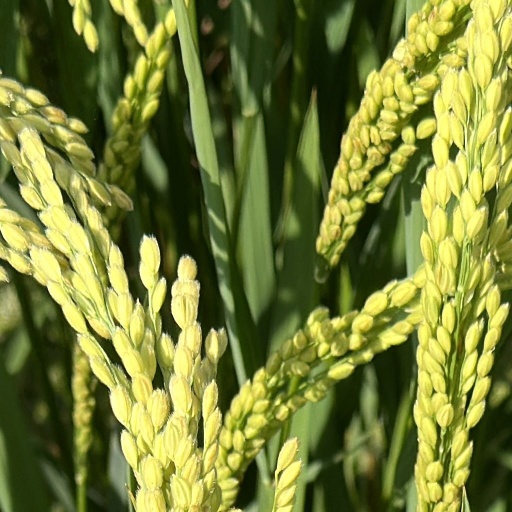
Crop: rice